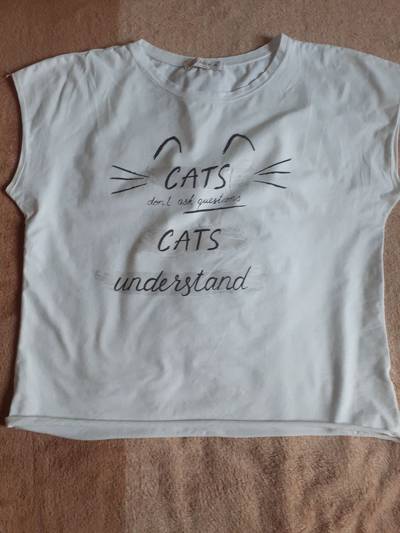
Waste category: clothes